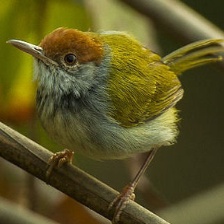
Species: TAILORBIRD
Scientific name: ORTHOTOMUS ATROGULARIS